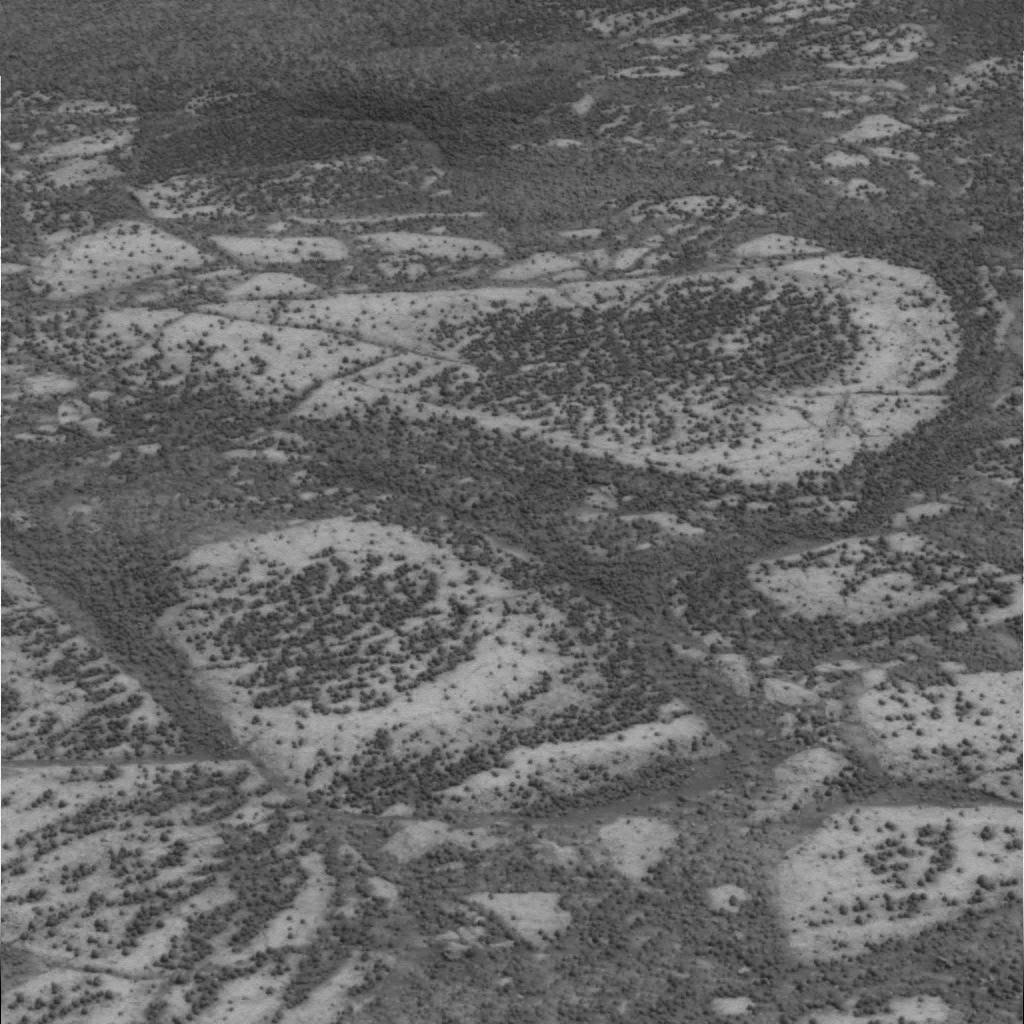
Surface features visible: Rock Outcrops, Soil, Spherules, Nearby Surface